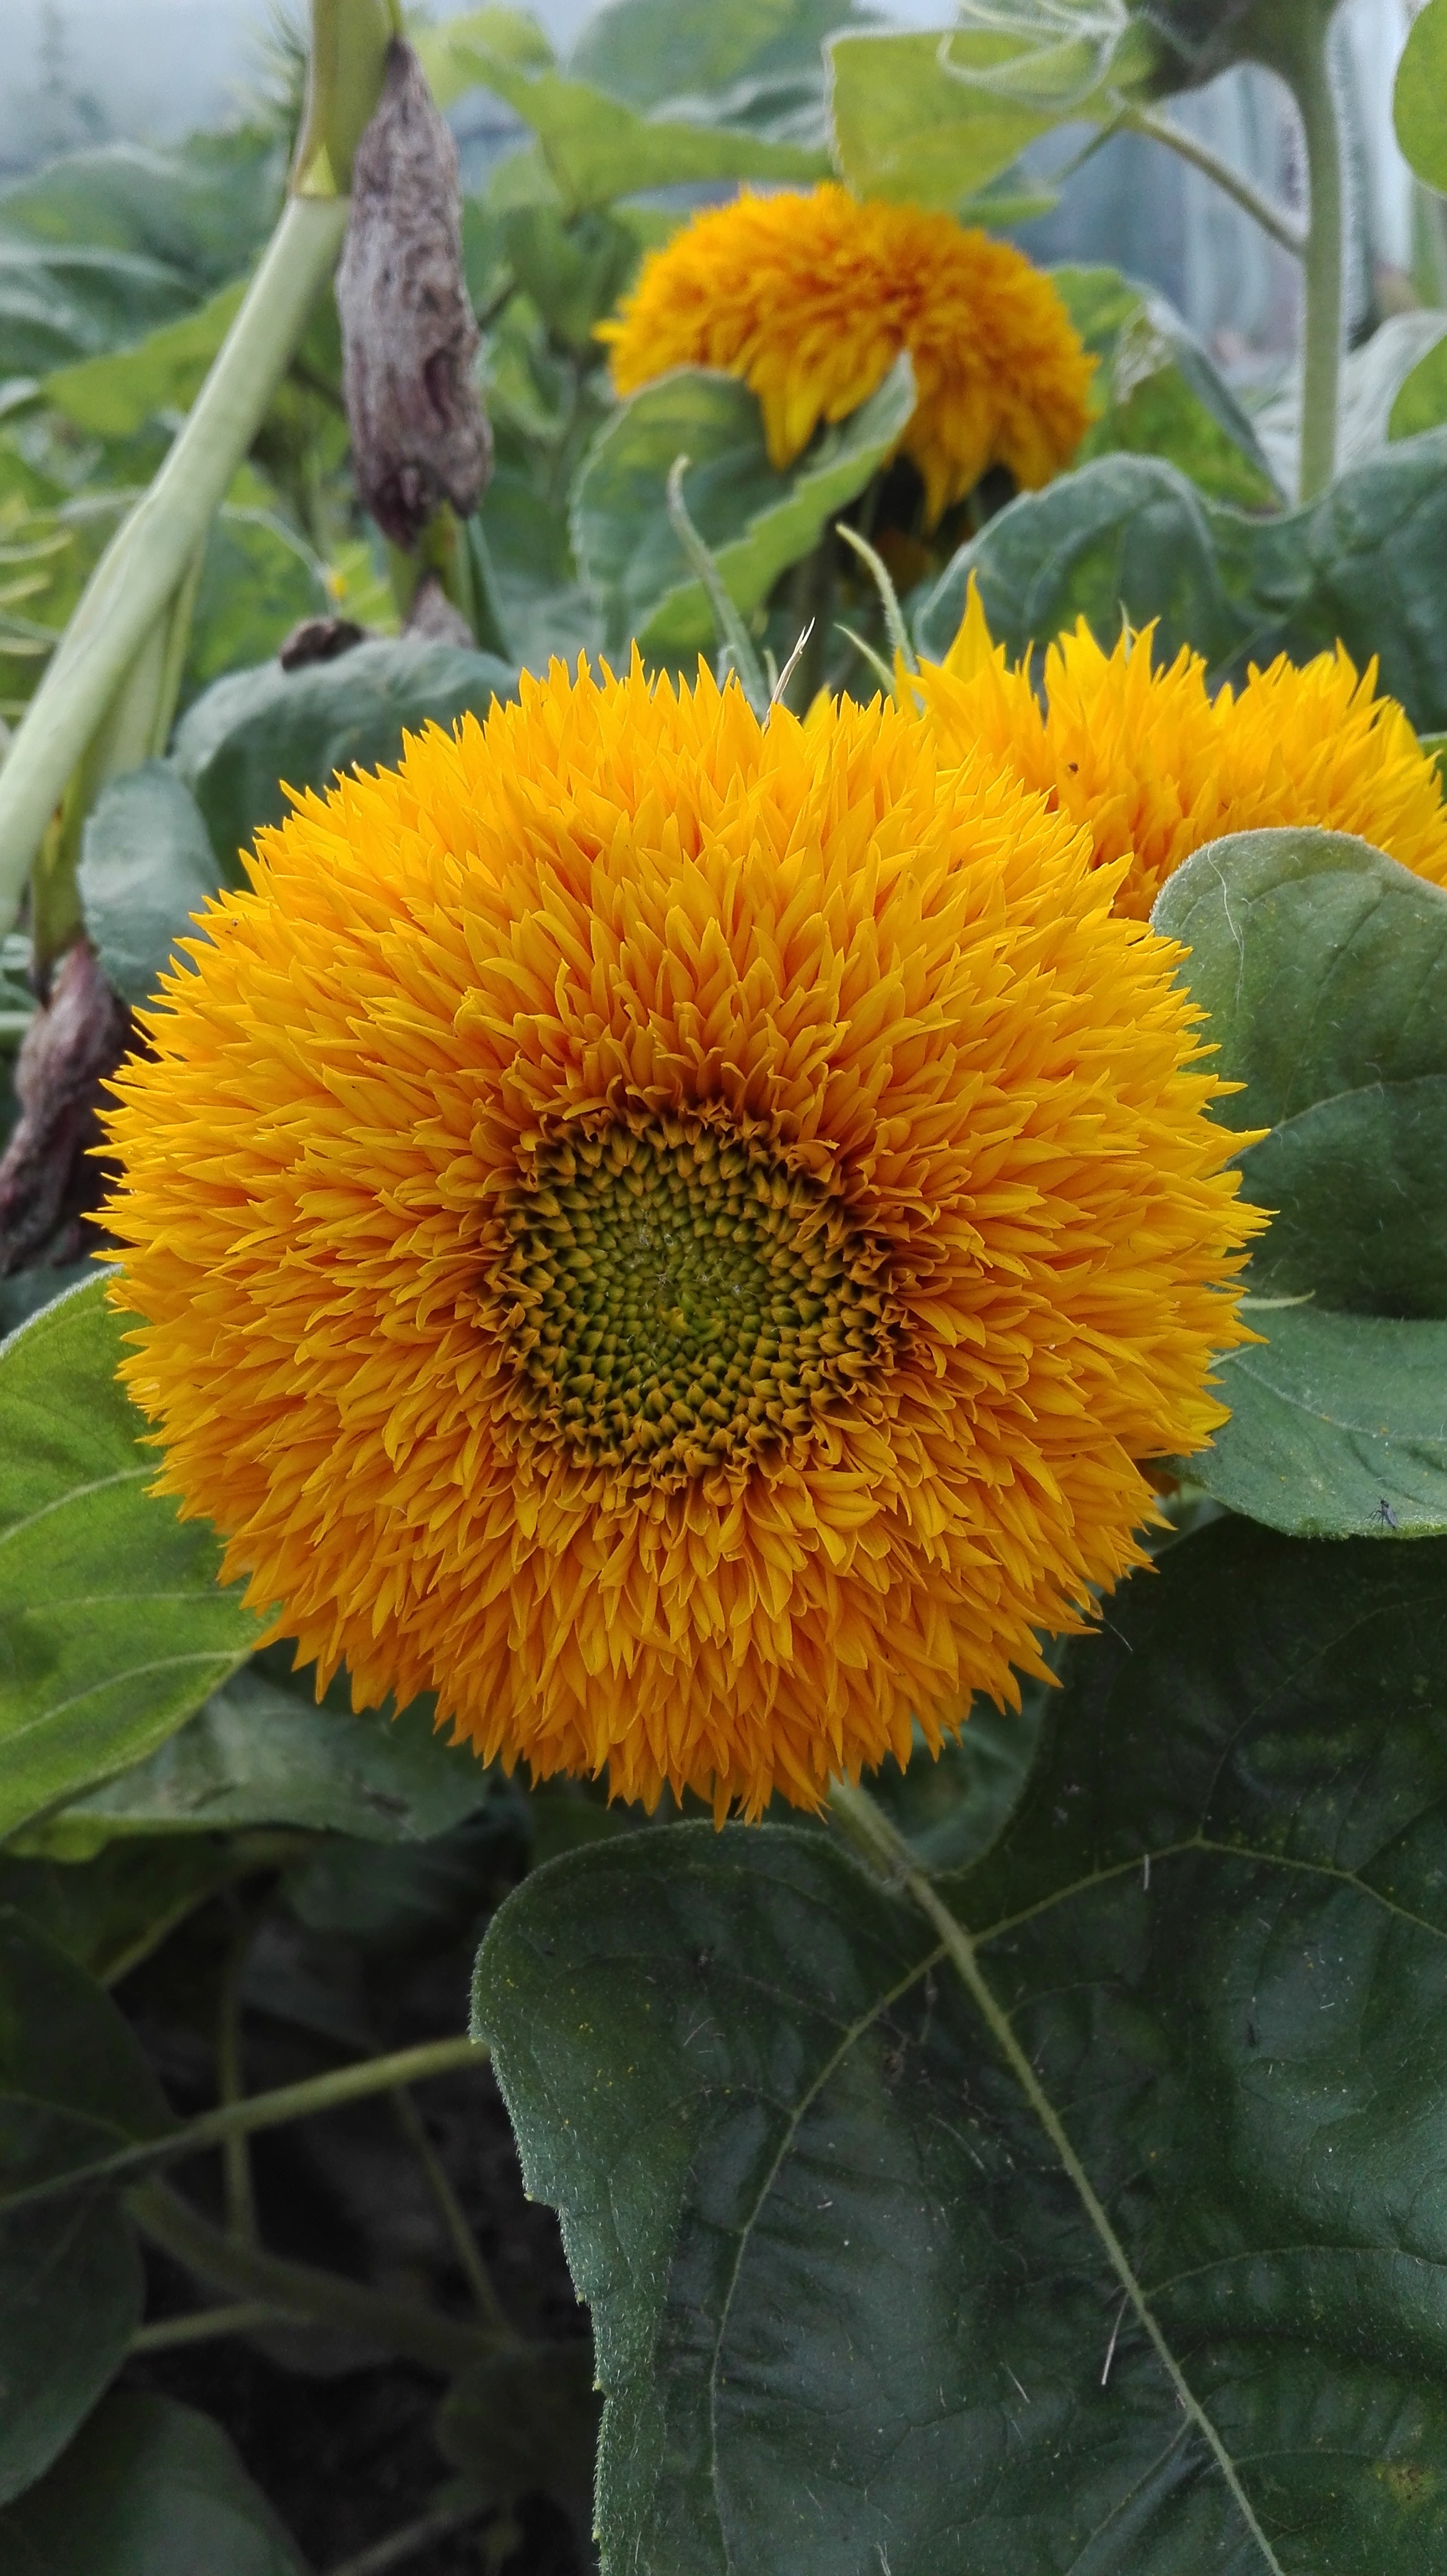
nature, plant, flower, botany, flora, sunflower, flowers, flowering plant, daisy family, asterales, sunflower seed, annual plant, land plant